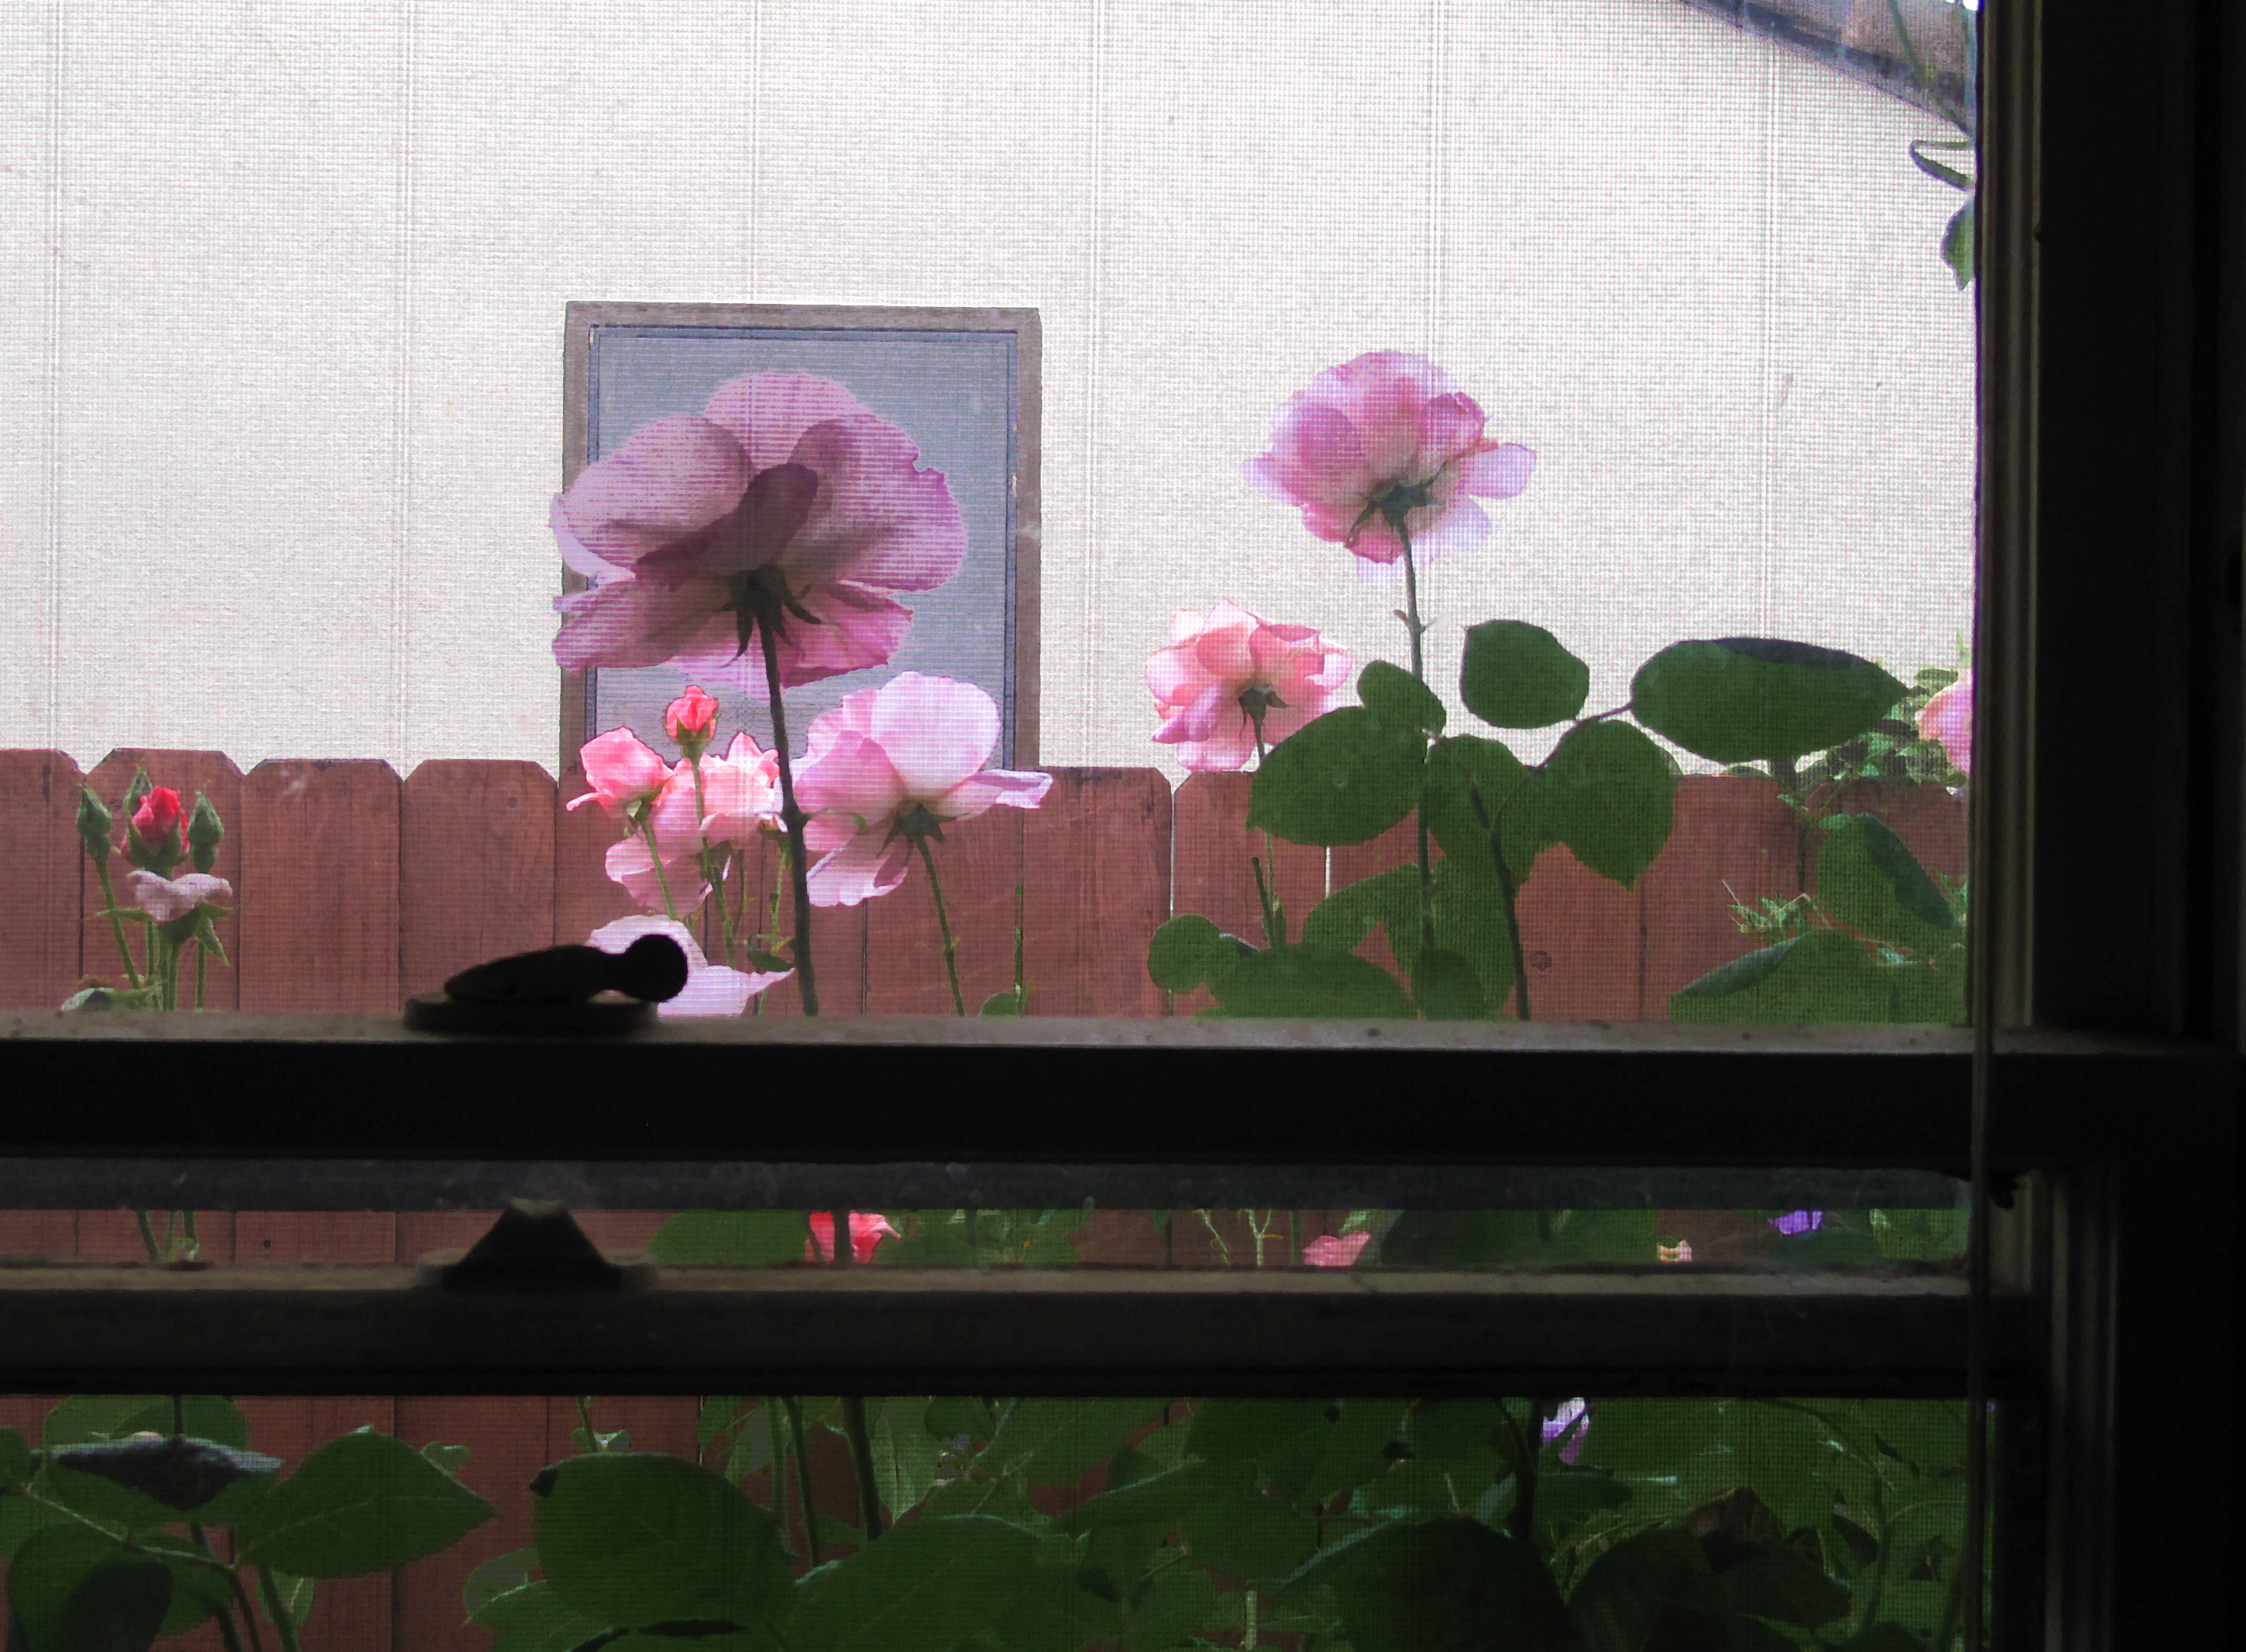
plant, flower, window, wall, green, color, pink, flora, art, floristry, display device